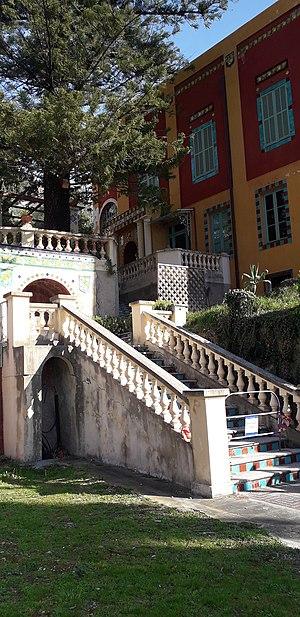
jardin Fontana Rosa à Menton
Fontana Rosa est un jardin de style Belle Époque faisant partie des parcs et jardins de la ville de Menton, dans les Alpes Maritimes.